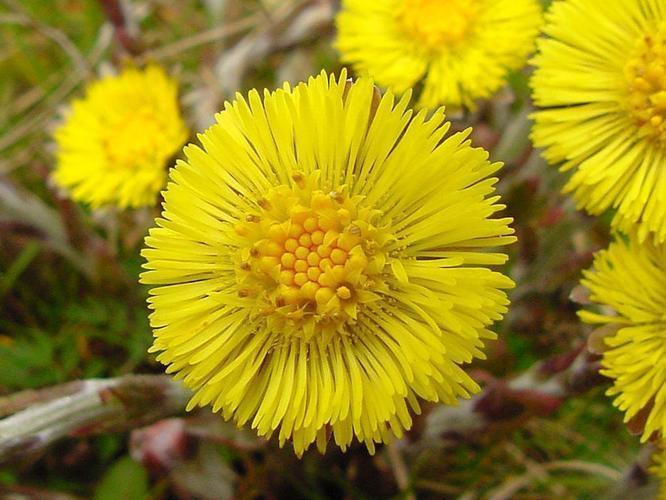
Flower: Coltsfoot